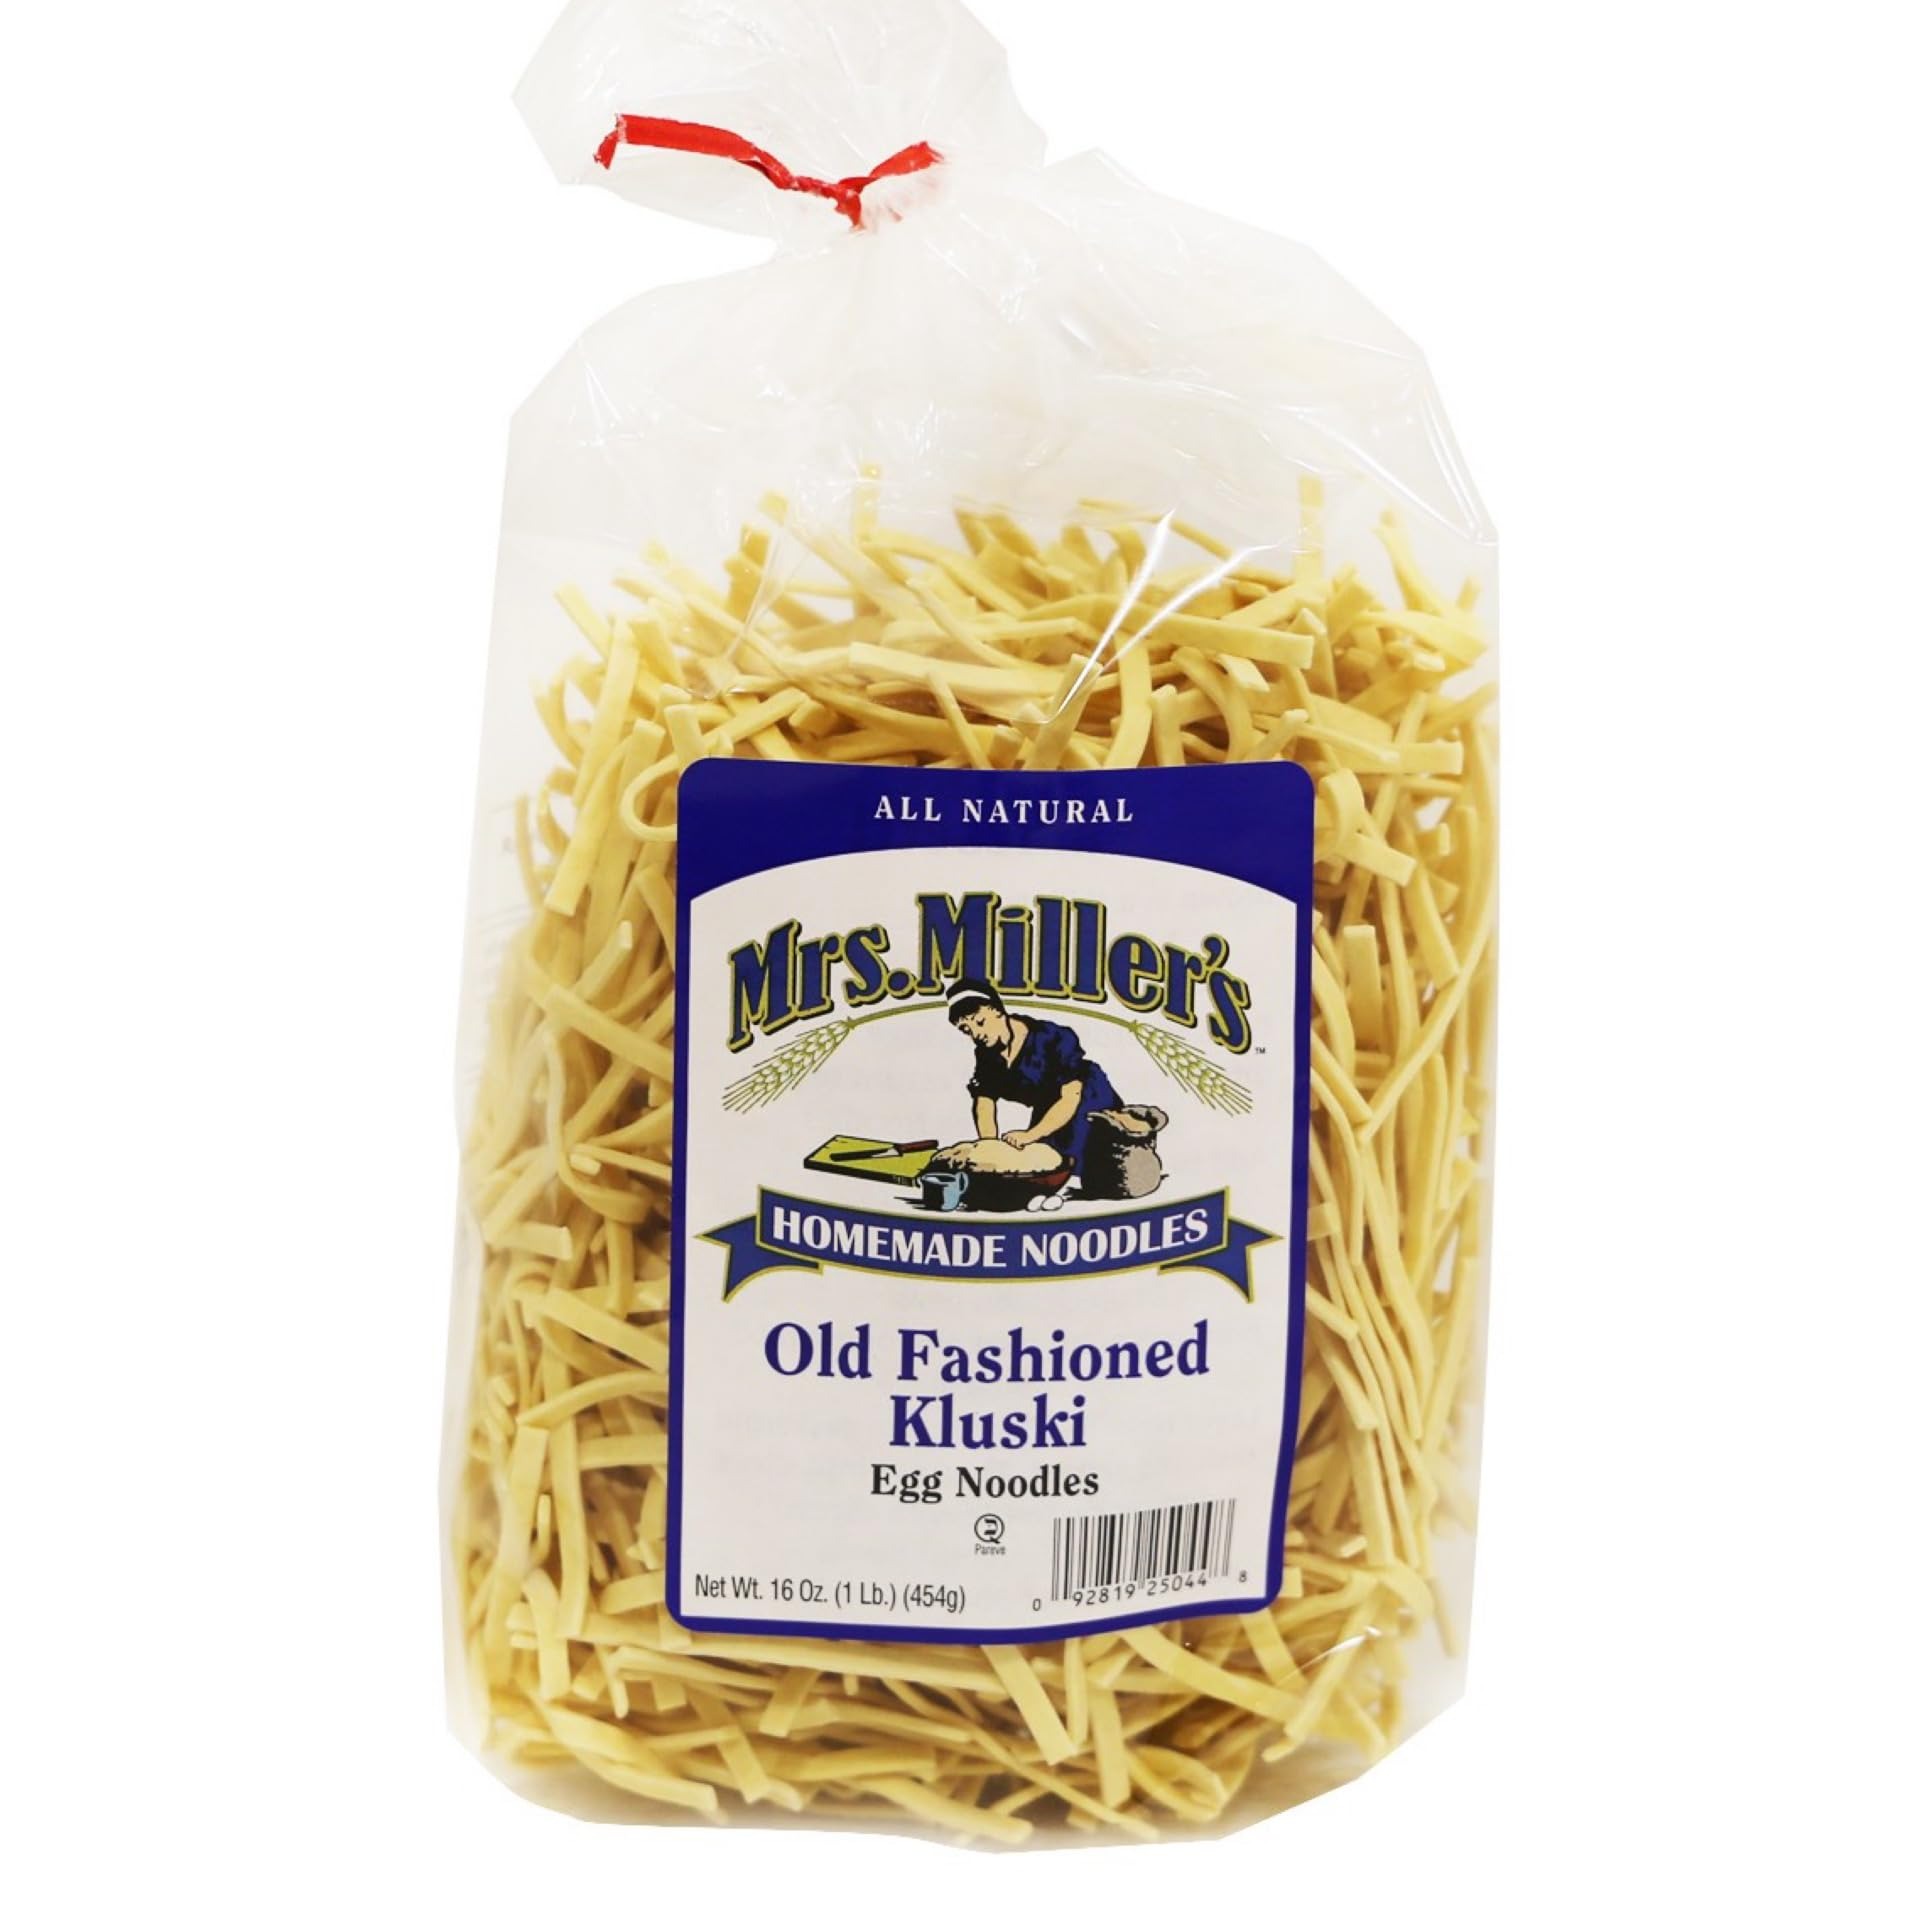
Item Name: Mrs Miller Kluski Noodles, 16-Ounce Bags (Pack of 3)
Bullet Point 1: Old Fashioned Kluski Egg Noodles
Bullet Point 2: Thick cut & homemade
Bullet Point 3: Perfect for soups and casseroles
Bullet Point 4: All Natural & GMO Free
Bullet Point 5: Made in Ohio’s Amish Country
Product Description: Kluski noodles are cut thicker to hold up better in soups and casseroles. These noodles contain the same wholesome ingredients as our old fashioned noodles and, as always, are all natural. Nobody knows noodles better than Mrs. Miller. Cooking Directions: Cook noodles in 3-4 quarts boiling water for 12-15 minutes or until desired tenderness. Rinse and drain. Use in your favorite recipe. Contains egg & wheat
Value: 48.0
Unit: Ounce

Price: 23.02